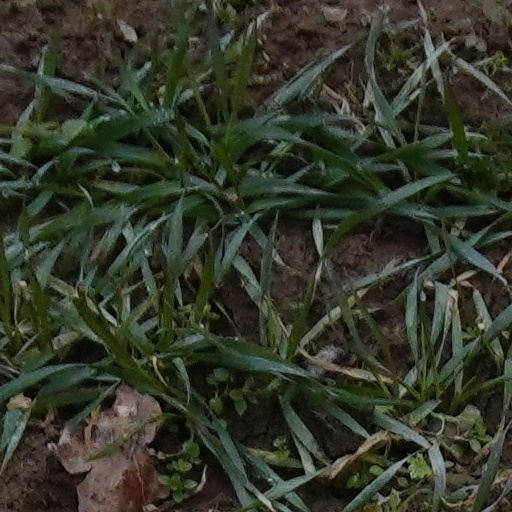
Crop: wheat